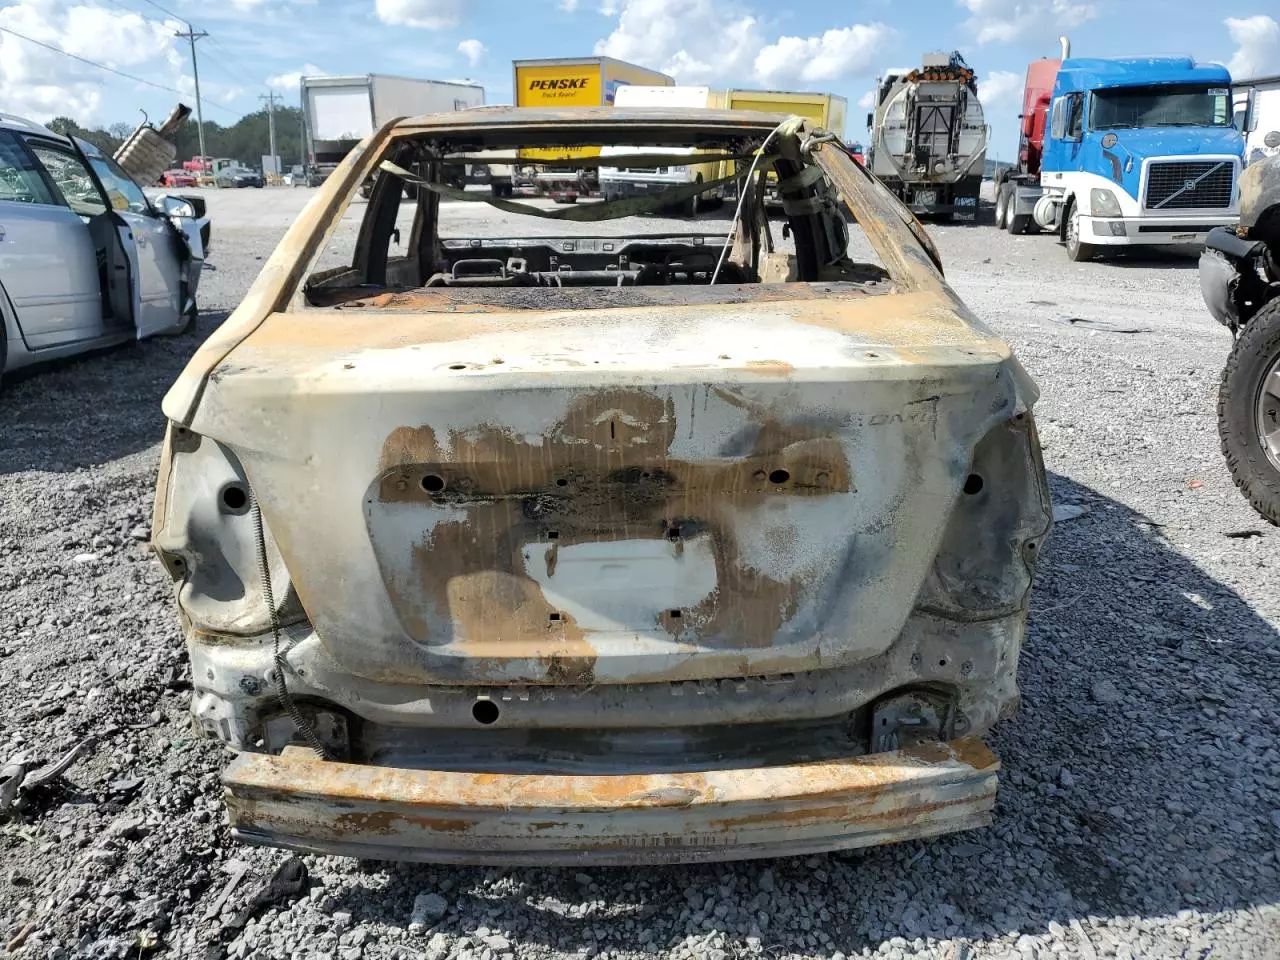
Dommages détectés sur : aile avant droite, aile avant gauche, malle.
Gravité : majeur